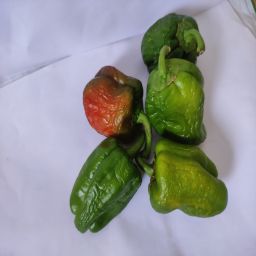
Crop: Bell Pepper
Quality: Ripe